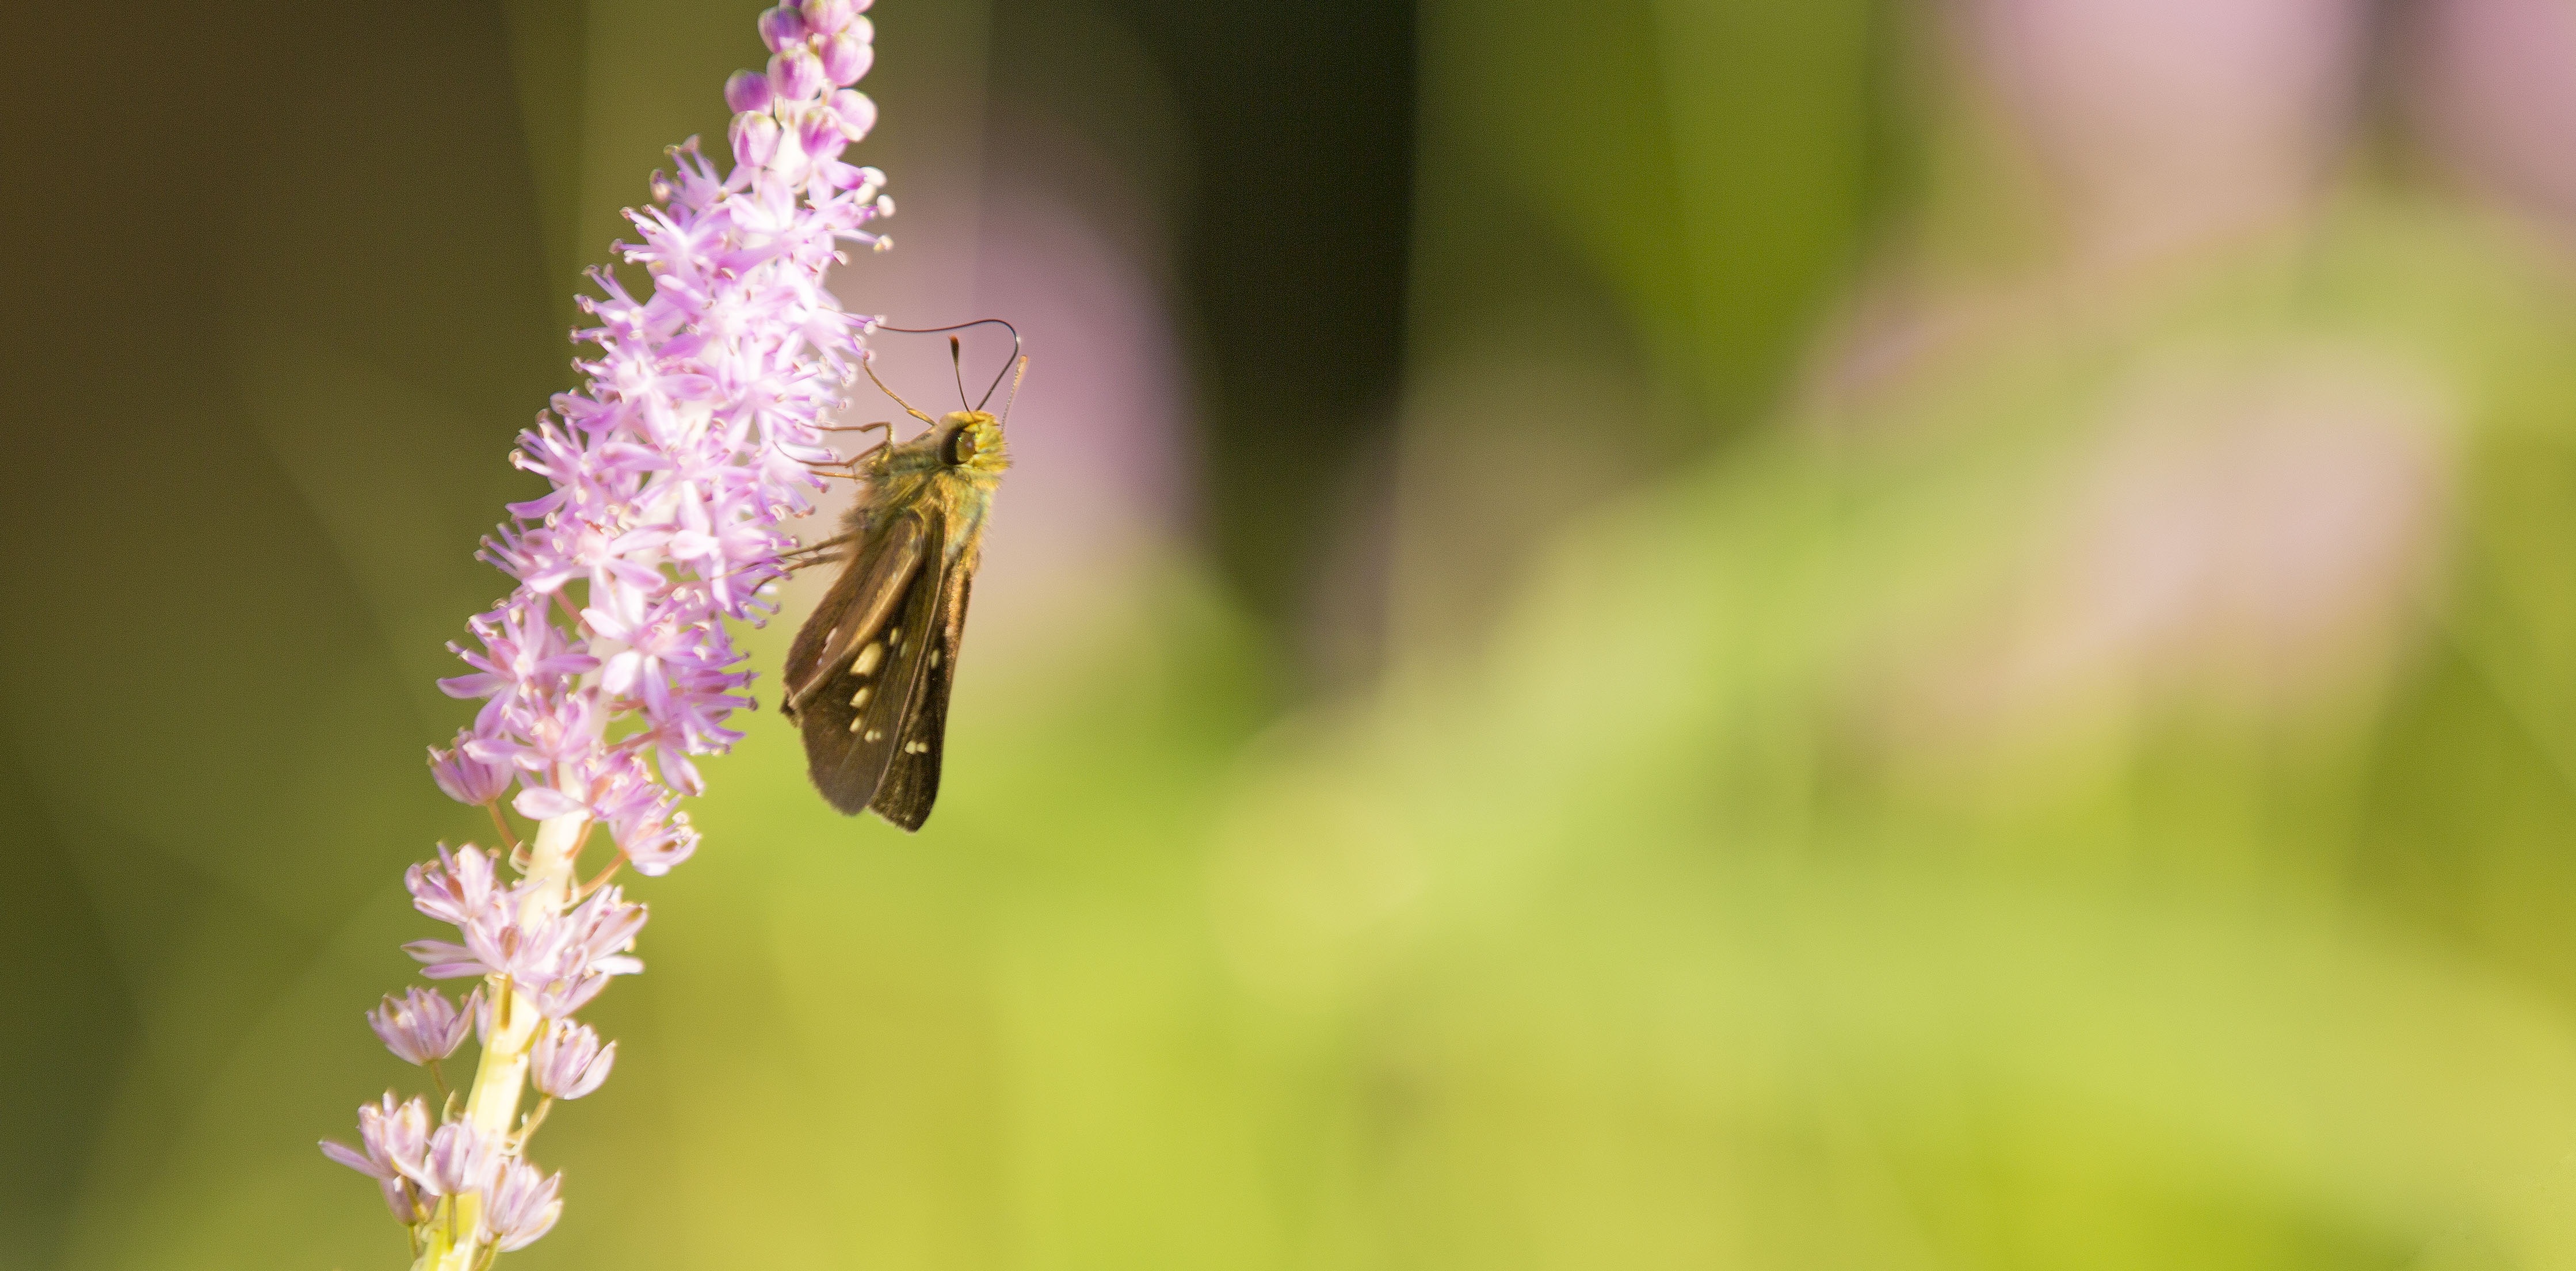
nature, grass, branch, plant, photography, meadow, leaf, flower, petal, animal, pollen, green, insect, botany, butterfly, flora, fauna, invertebrate, wildflower, close up, bee, nectar, macro photography, honey bee, pollinator, plant stem, moths and butterflies